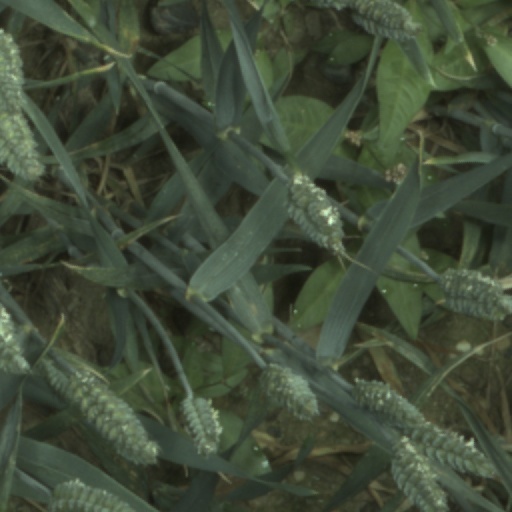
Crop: wheat